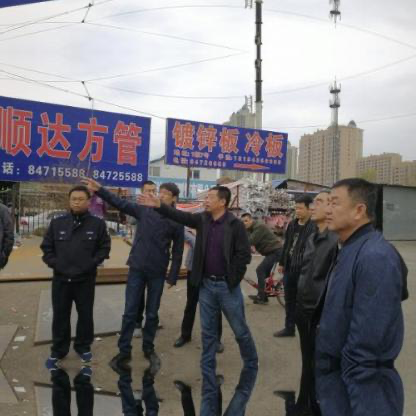
Objects in the image:
label: head
label: head
label: head
label: head
label: head
label: head
label: head
label: head